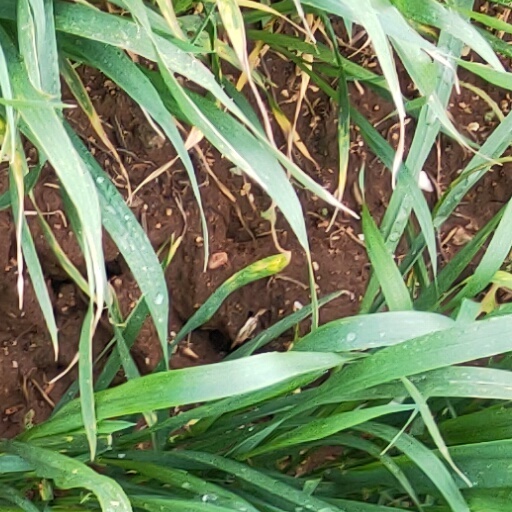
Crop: wheat